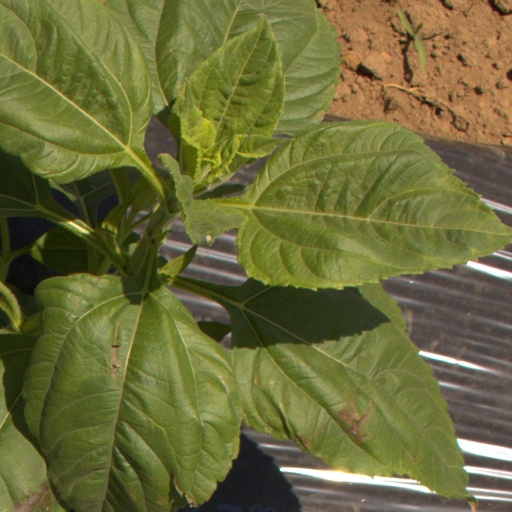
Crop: Jerusalem artichoke